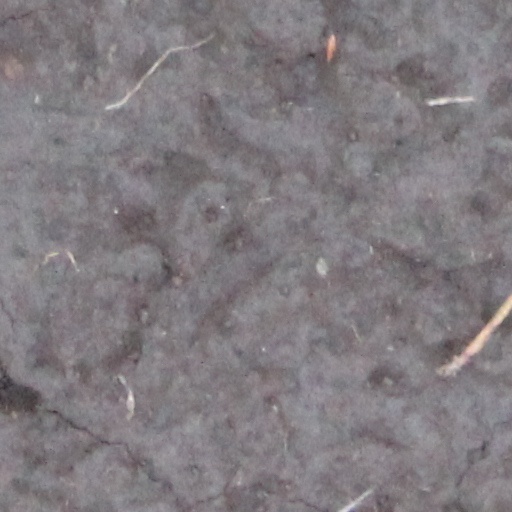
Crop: wheat